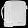
Label: Bag